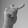
ASL letter: T